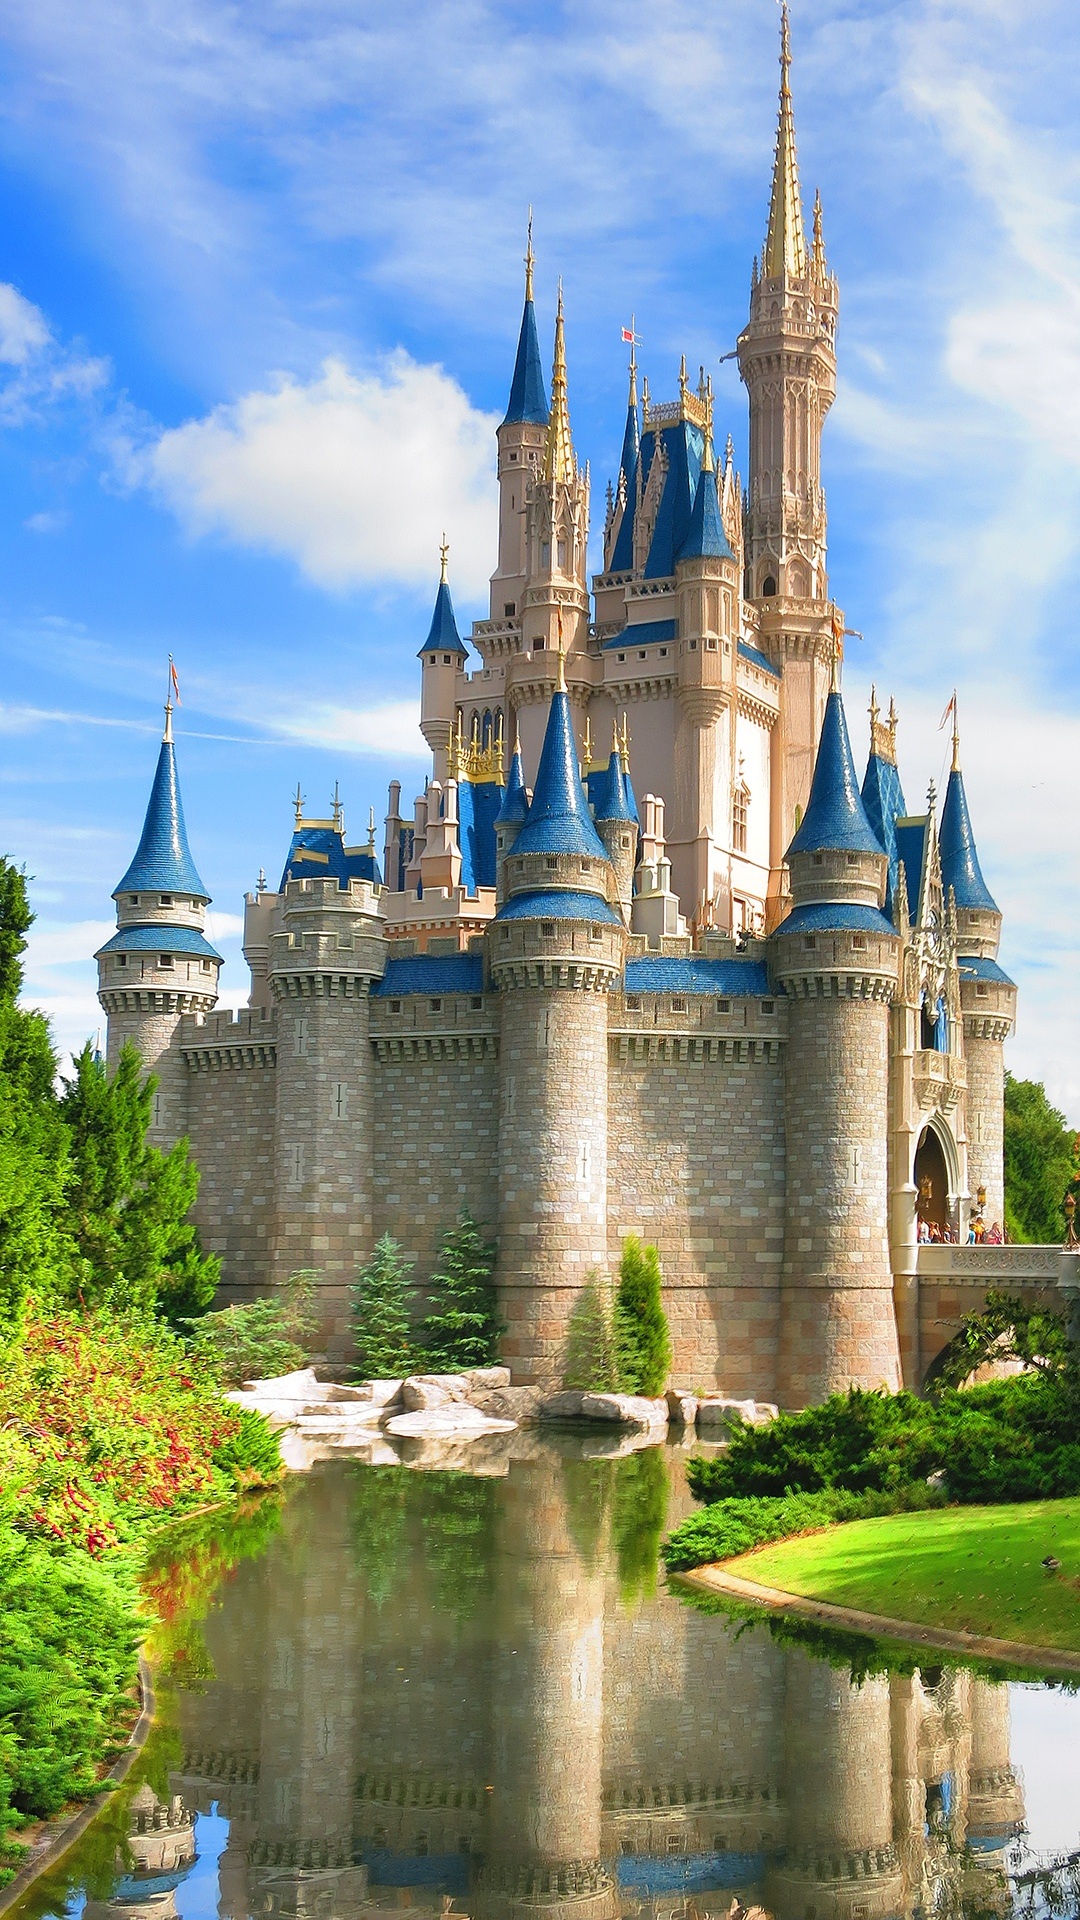
building, chateau, reflection, park, castle, landmark, tourism, world, disney, resort, magic, kingdom, florida, historic site, magic kingdom, disney world, walt disney world, water castle